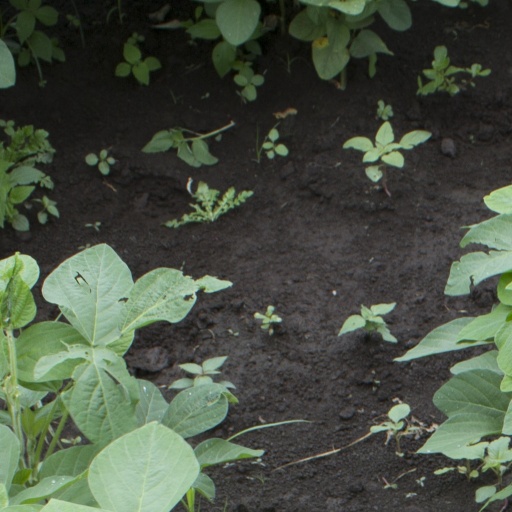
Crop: soybean